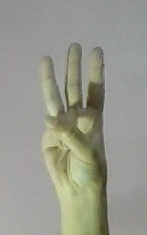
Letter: thaa